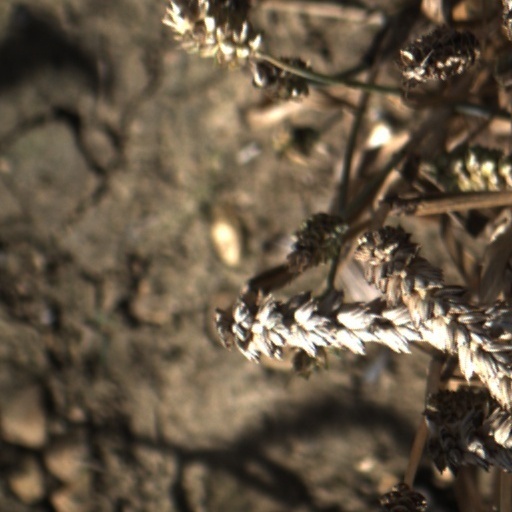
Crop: wheat